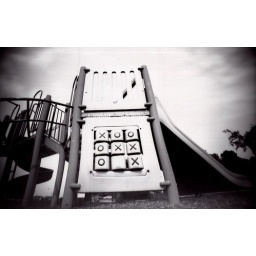
our first project for photography. this picture was taken with a shoe box back in september 2009.